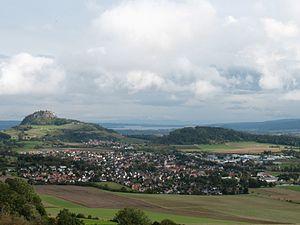
Hilzingen est une commune de Bade-Wurtemberg, située dans l'arrondissement de Constance, dans le district de Fribourg-en-Brisgau.